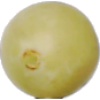
Label: Grape White 2